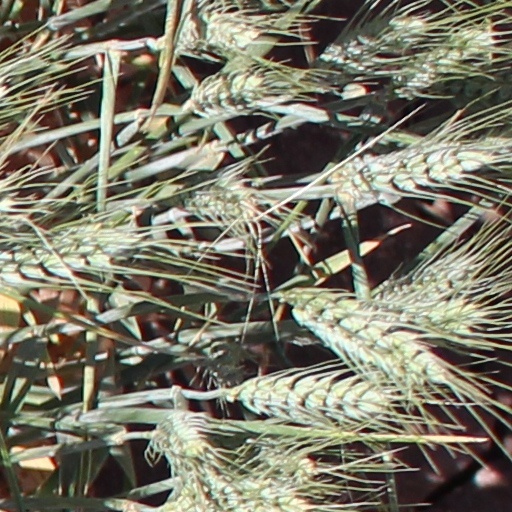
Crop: wheat